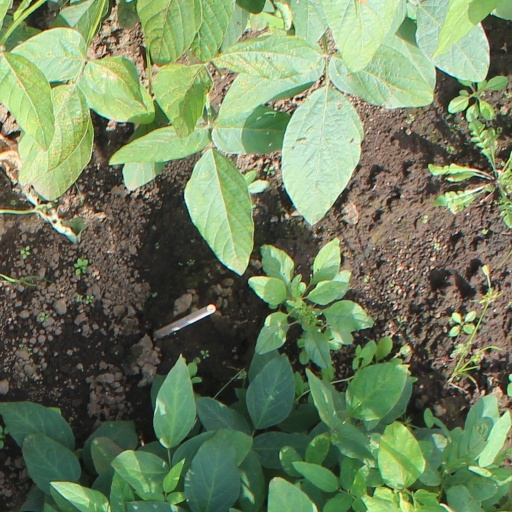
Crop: soybean